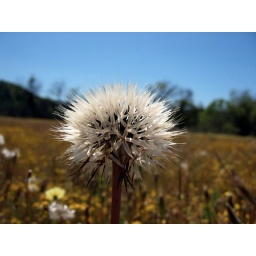
A spiky flower by the road somewhere.